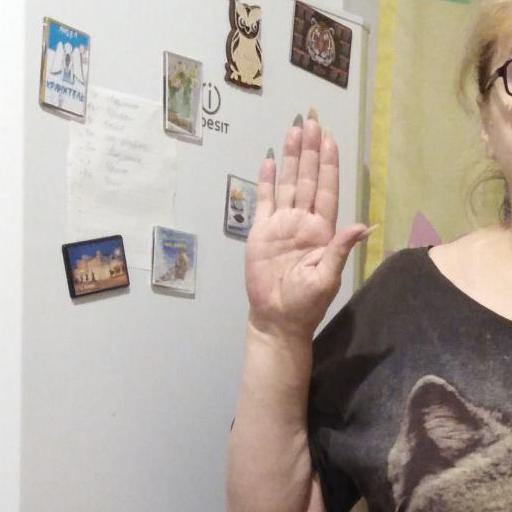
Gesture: stop